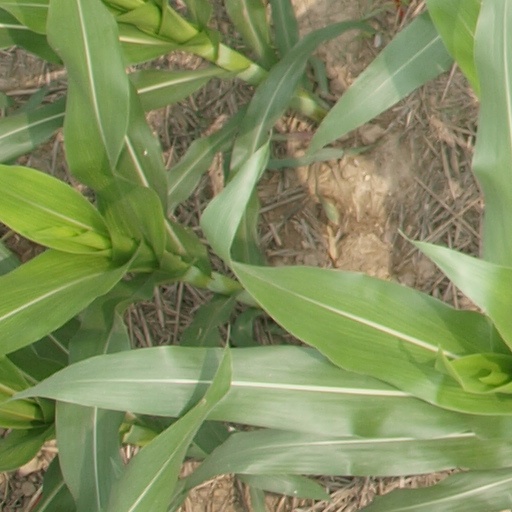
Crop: maize; corn